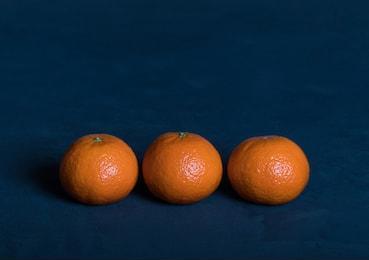
Label: mandarine